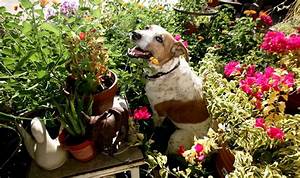
Label: dog